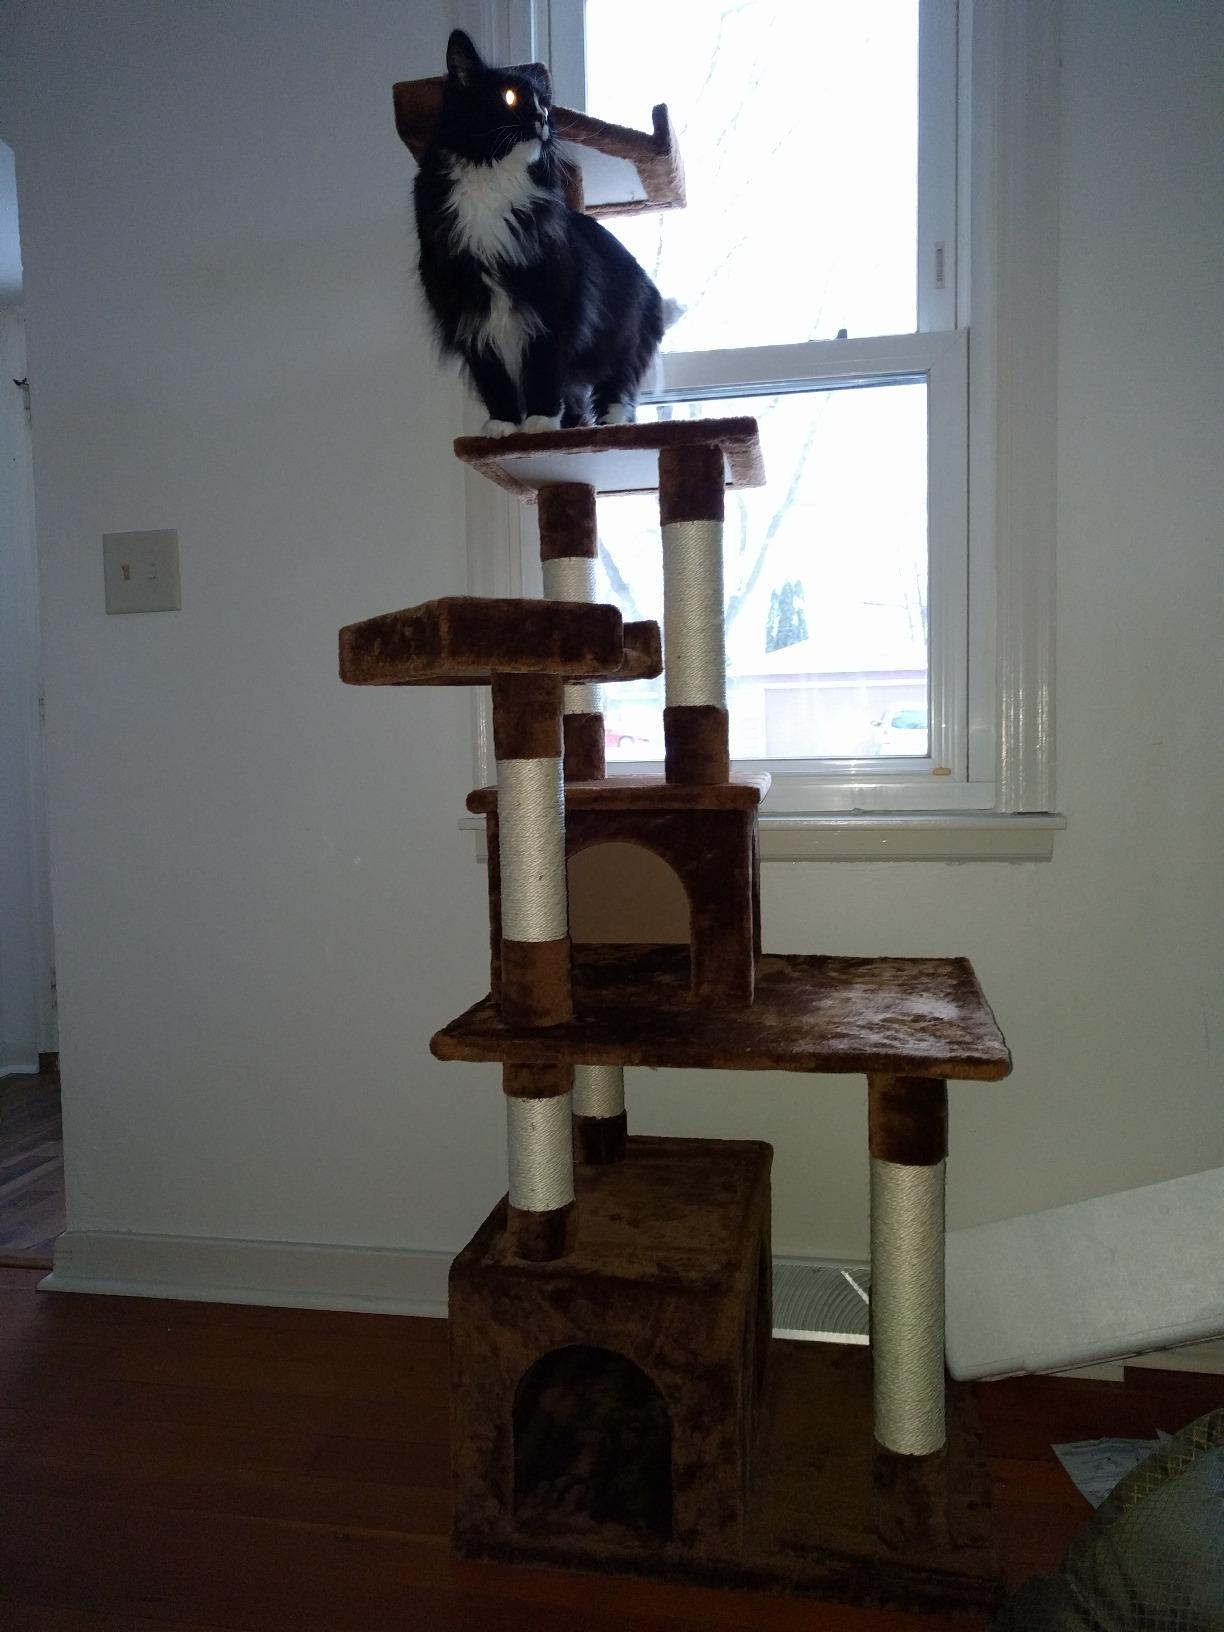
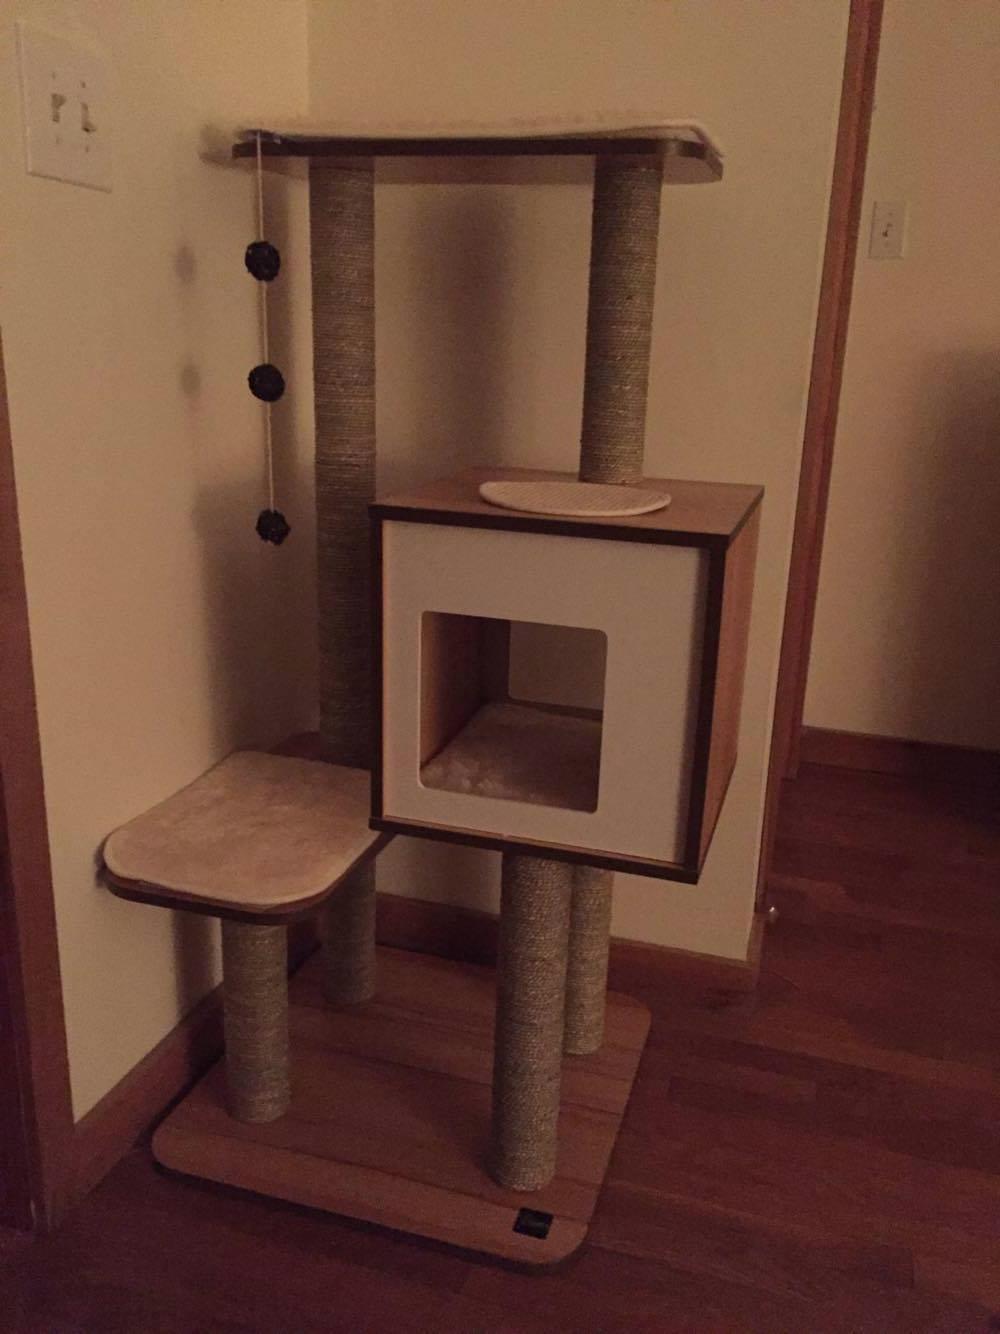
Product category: items_cat tree
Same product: no